Lansdale Ghiselin Sasscer

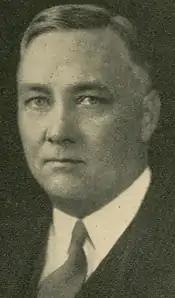
Lansdale Ghiselin Sasscer

Lansdale Ghiselin Sasscer (September 30, 1893 – November 5, 1964) represented the fifth district of the state of Maryland in the United States House of Representatives for seven terms from 1939 to 1953.